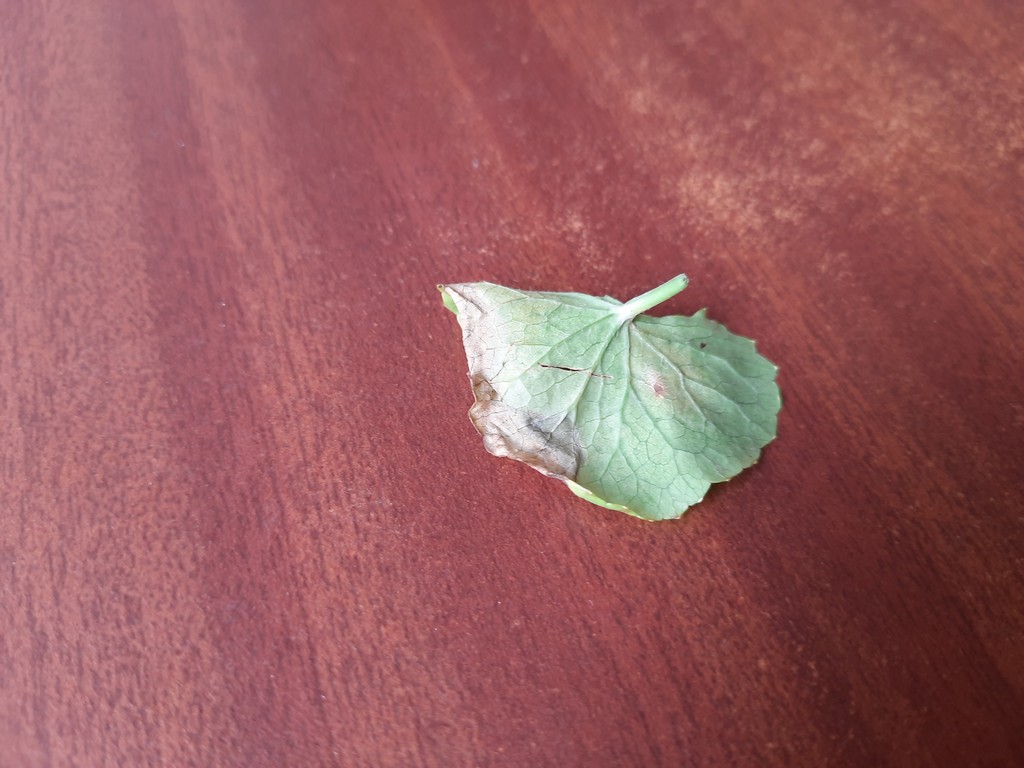
Label: Unhealthy